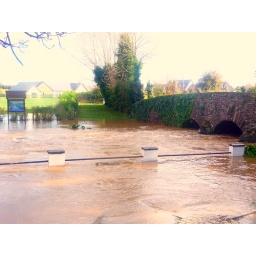
The river burst its banks and flowed where ever she liked. picnic tables under water fields sawamped